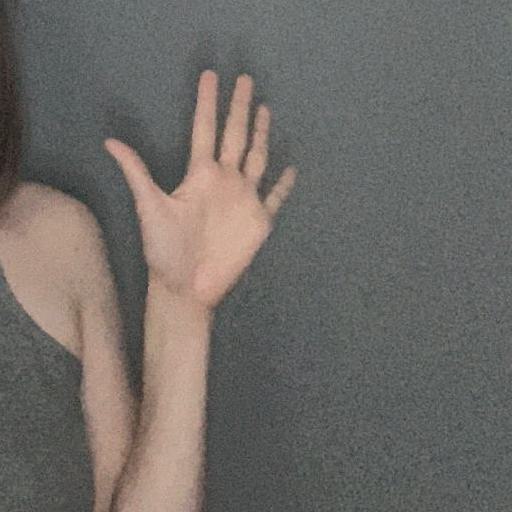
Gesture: palm